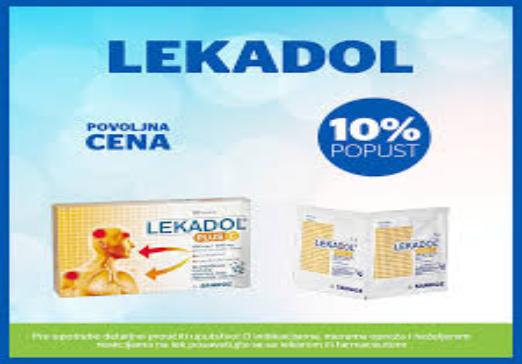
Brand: lekadol
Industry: Medical